Kurixalus berylliniris

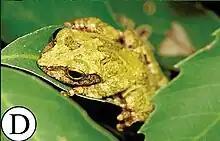
"Kurixalus berylliniris" — light form

Adult males measure and adult females in snout–vent length. The overall appearance is moderately slender and somewhat flattened. The head is wider than it is long. The tip of the snout is pointed; the snout is obtuse in lateral view. The canthus rostralis is curved and prominent. The tympanum is distinct, about half of the eye diameter; a supratympanic fold is present. The limbs are slender. The finger and toe tips are expanded into discs. The fingers are slightly webbed and the toes up to about half-webbed. Dorsal skin is granular with small tubercles. There are two color morphs, dark and light. The dark form is dark green to deep tan and has a black X-shaped blotch together with some irregular blotches; the tympanum is light yellowish-brown with small dark spots. The light form is light emerald green, with an obscured dorsal X-pattern. The venter is cream, sprinkled with minute black spots in the gular region. The iris is emerald to light green.